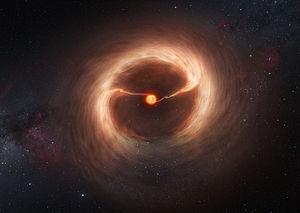
HD 142527 est une étoile située environ 198 pc dans la constellation du Loup. Elle possède un disque protoplanétaire où une équipe de chercheurs de l'observatoire européen austral a observé, grâce à l’Atacama Large Millimeter Array, des écoulements de gaz menant à la formation de géantes gazeuses.